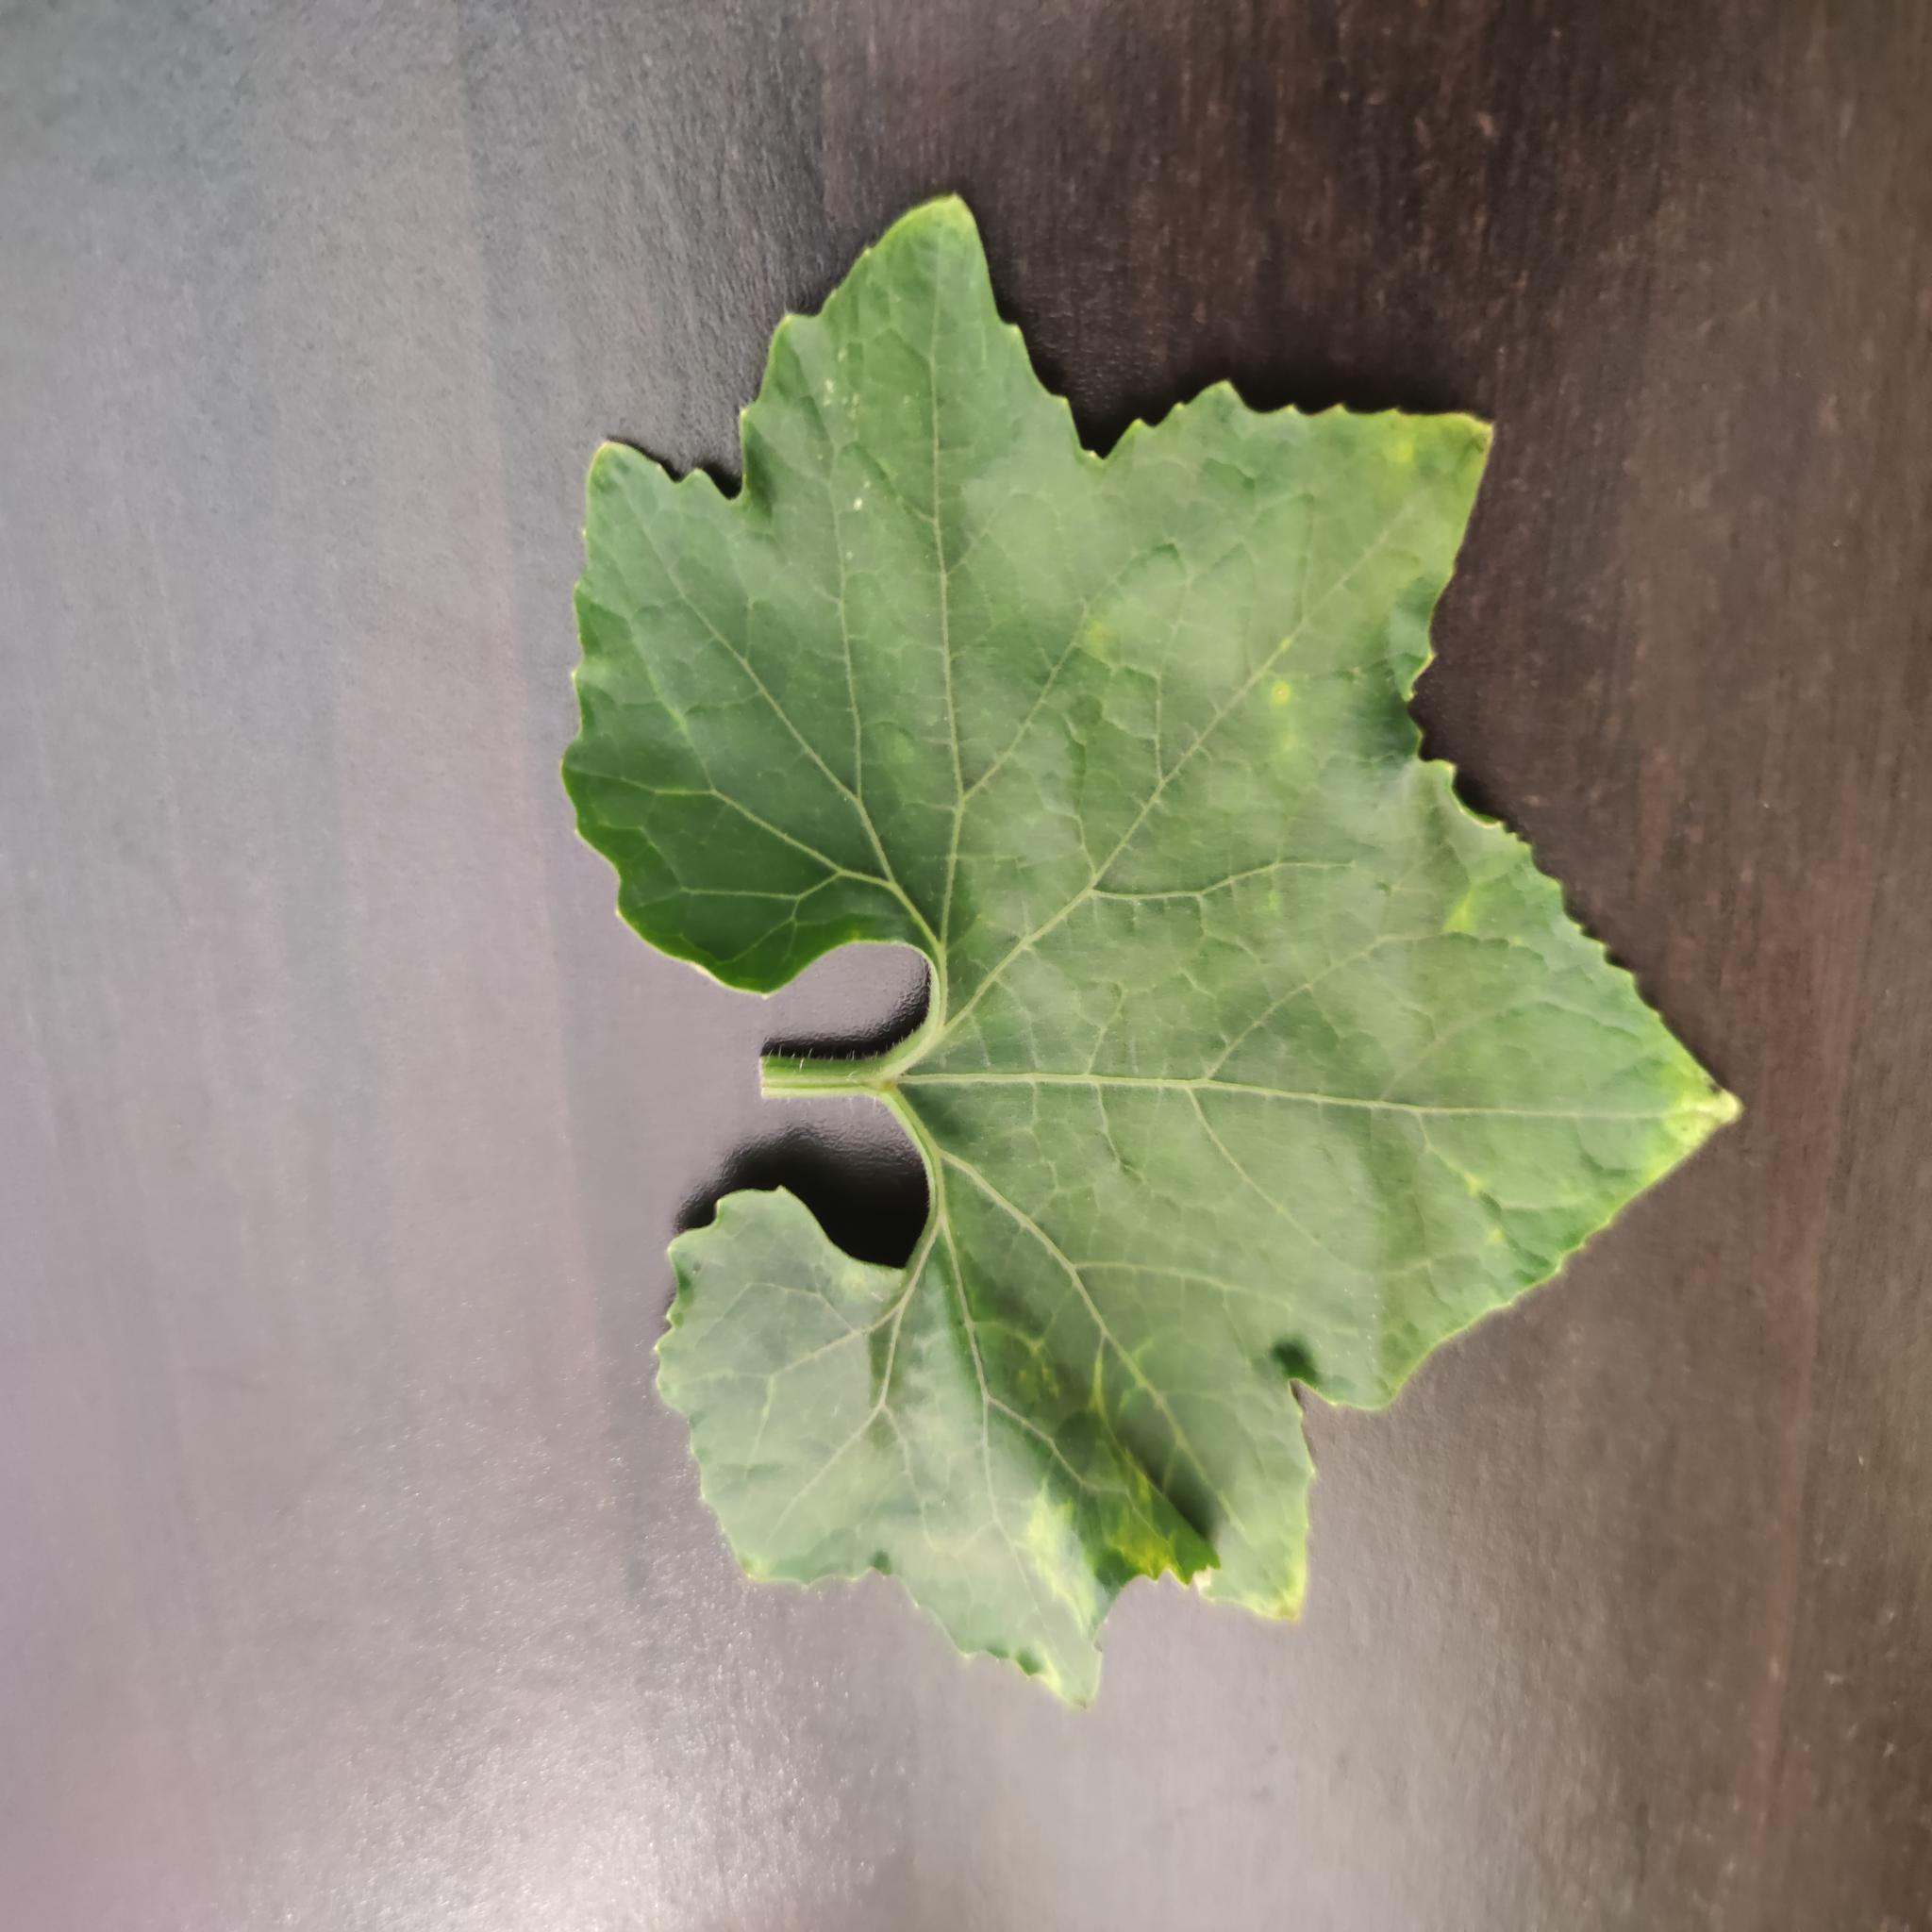
Label: Leaf curl